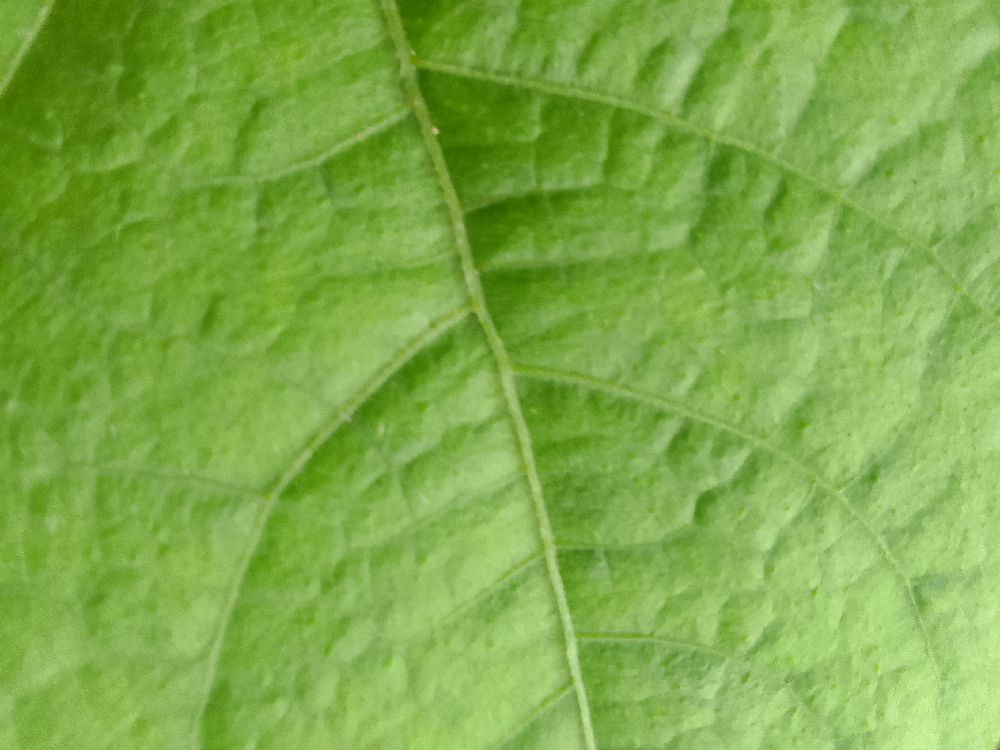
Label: healthy